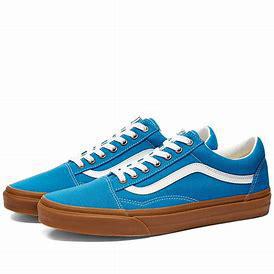
Brand: Vans
Model: UA Old Skool